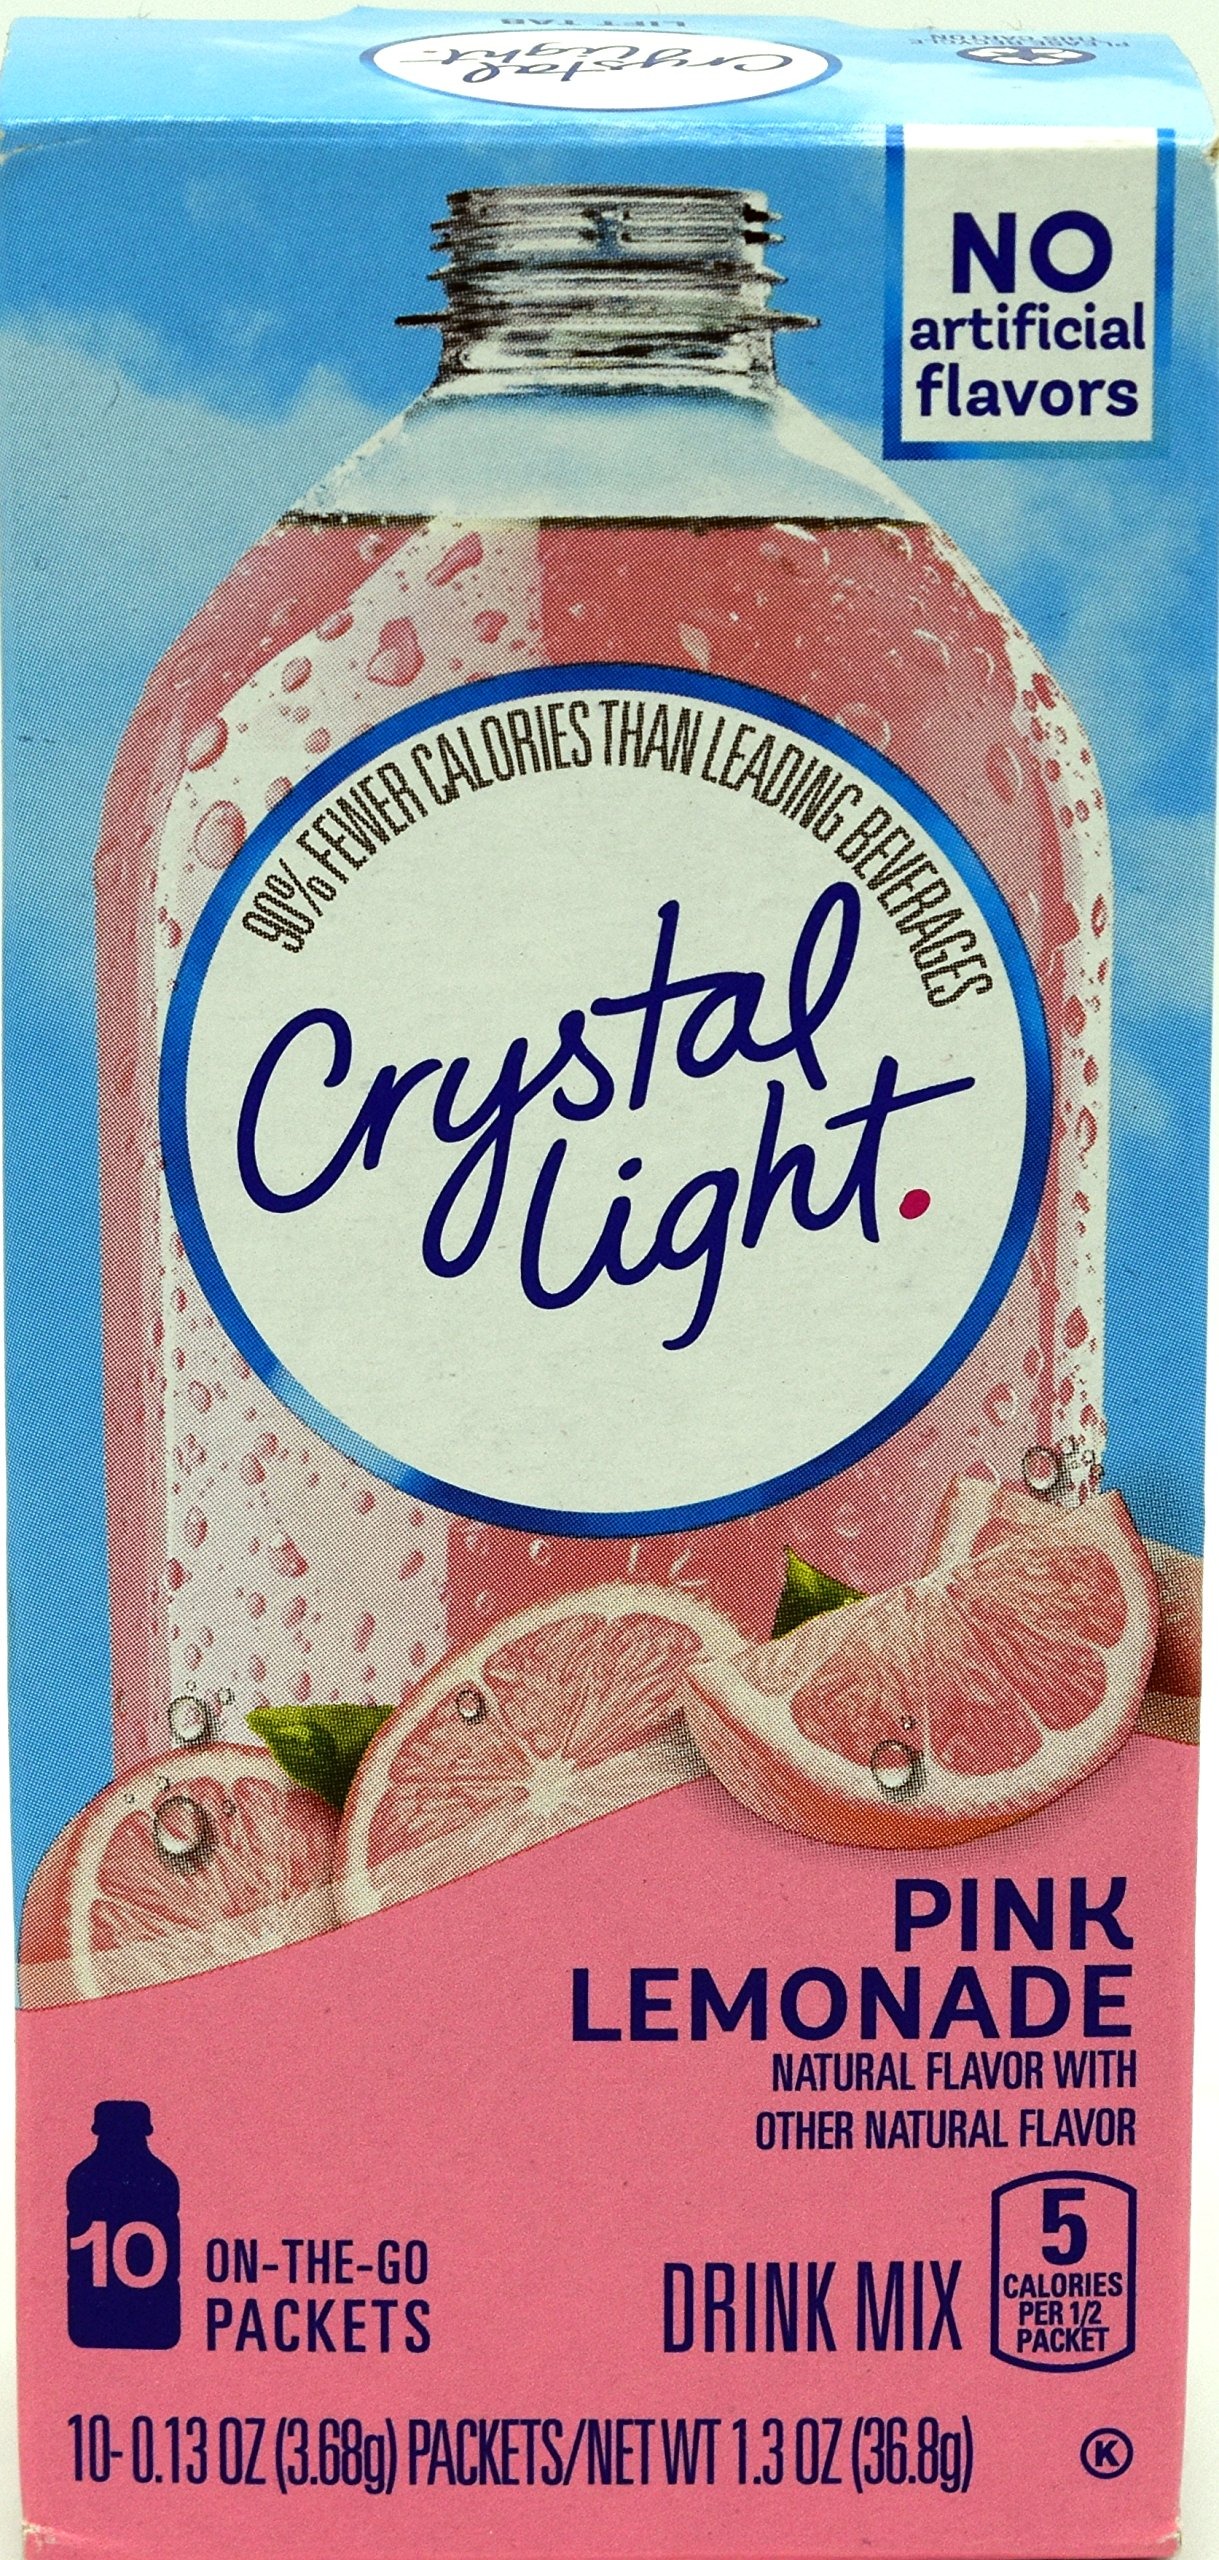
Item Name: Crystal Light On The Go Pink Lemonade, 10-Packet Box (Pack of 25)
Bullet Point 1: Each Crystal Light On The Go Box Contains 10 Individual Packets That You Mix With Up To 16.9 Fluid Ounces (500 ml) Water
Bullet Point 2: Each Crystal Light On The Go 8 Ounce Serving Contains 5 Calories
Bullet Point 3: Crystal Light On The Go Has 90% Fewer Calories Than Leading Beverages
Bullet Point 4: Crystal Light On The Go Pink Lemonade Contains No Caffeine and is Sugar Free
Bullet Point 5: Crystal Light On The Go Pink Lemonade is Low in Sodium, Gluten Free and Kosher
Product Description: Crystal Light On The Go turns the water you need into the water you will love. It transforms ordinary water with fabulous fruit flavors and tantalizing teas. Each sip is the perfect way to refresh, renew and satisfy your thirst for something different.
Value: 25.0
Unit: count

Price: 3.04